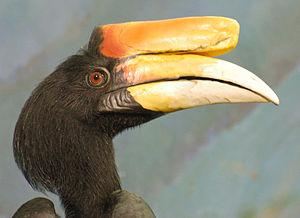
Le Calao rhinocéros est une espèce d'oiseau appartenant à la famille des Bucerotidae.